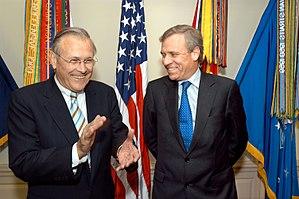
Donald Rumsfeld, né le 9 juillet 1932 à Evanston, est un homme politique américain, membre du Parti républicain. Ancien champion de lutte et pilote de l'US Navy, il est secrétaire à la Défense entre 1975 et 1977 dans l'administration du président Gerald Ford puis entre 2001 et 2006 dans l'administration du président George W. Bush. Il a été le plus jeune titulaire de ce poste sous Ford, puis le plus âgé sous Bush.